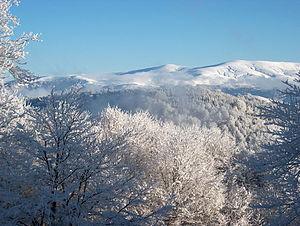
La géographie de la République de Macédoine du Nord est caractéristique de celle de la péninsule balkanique par l'emprise des massifs montagneux qui s'étendent sur le pays et les multiples climats qui s'y croisent. Classée parmi les plus petits États européens, la Macédoine du Nord connaît en effet aussi bien le climat de montagne que le climat méditerranéen, et elle reçoit autant l'influence de la mer Égée que celle de l'Adriatique ou de la mer Noire.